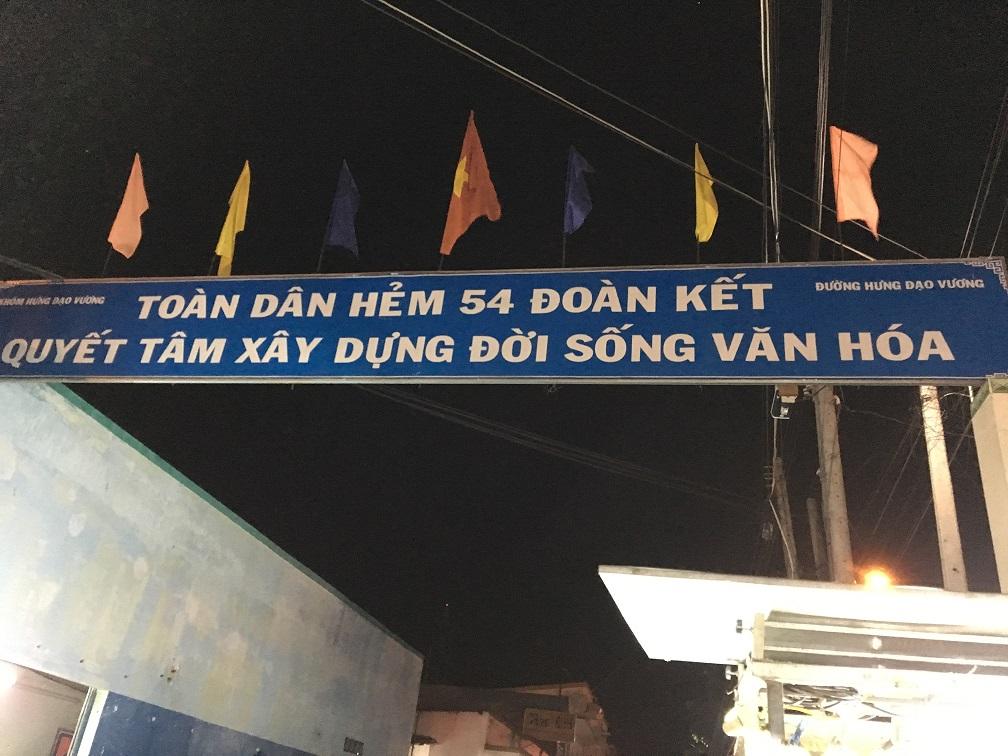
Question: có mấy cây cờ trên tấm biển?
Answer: có bảy cây